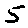
Label: 5